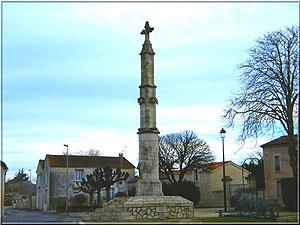
La croix de Chermignac est une croix hosannière située à Chermignac, en France.
Cet article recense les monuments historiques français classés en 1906.
Chermignac est une commune du Sud-Ouest de la France, située dans le département de la Charente-Maritime.